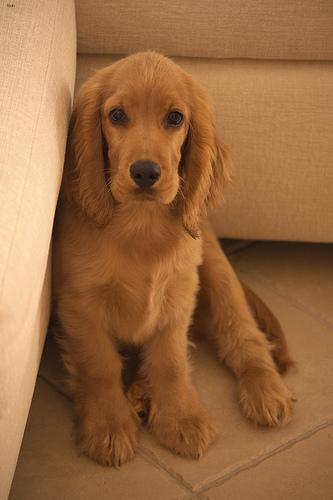
english cocker spaniel